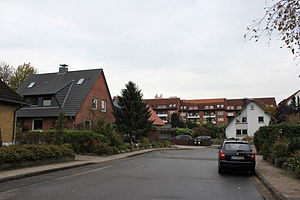
Friedheim
Enebærbuen (Wacholderbogen) med udsigt mod Østerkobbel
Friedheim er en bebyggelse i det nordlige Tyskland og navnet på et statistisk distrikt i bydelen Mørvig i den nordøstlige del af Flensborg. Bebyggelsen opstod efter 1. verdenskrig på området mellem Tved og Tvedskov og bestod af en række andelsboliger. Udgangspunktet for det nye boligkvarter var den før af familie Samuelsen ejede gård på hjørnet Fredhjem/Ved Bøndegården. Familiens jordbesiddelser blev dermed til grundlag for den nye bebyggelse. Hensigten var at skabe boliger for marineskolens maskinarbejdere og til lavtlønnede.